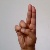
The image shows a hand gesture representing the letter 'U' in Indian Sign Language.